Tracey Adams (painter)

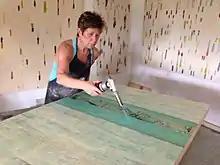
Adams in studio working with molten, pigmented beeswax and torches

Tracey Adams (born 1954) is an American abstract painter and printmaker. She was born in Los Angeles, the daughter of a ceramist. Her artworks reflect a strong interest in musical patterns, rhythms, lyrical compositional elements and what she calls a sense of performance. She lives and works in Carmel, California.